Joshua Leakey

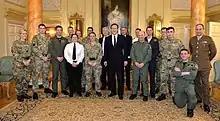
Prime Minister with recipients of the Operational Honours and Awards, 2015

On 26 February 2015, Leakey was awarded the Victoria Cross (VC), the highest military decoration awarded for valour in the United Kingdom. Announcing the award, the Chief of the General Staff, General Sir Nicholas Carter disregarded protocol to embrace Leakey. On 14 April 2015, he received the medal from Queen Elizabeth II during a ceremony at Windsor Castle. He is a recipient of the Operational Service Medal for Afghanistan. Leakey has received the City of London's highest honour to become a Freeman of the city.